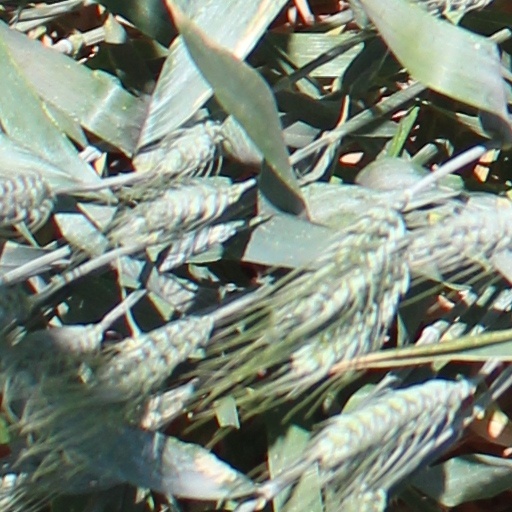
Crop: wheat